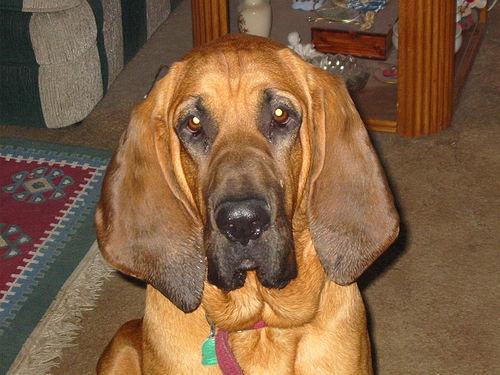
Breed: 207-n000044-bloodhound